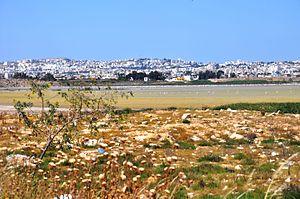
Sebkhet sedjoumi vue de la partie ouest
La sebkha Séjoumi est une cuvette ou sebkha tunisienne située au sud-ouest de la ville de Tunis. Elle est désignée site Ramsar le 7 novembre 2007.